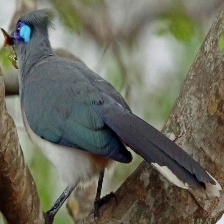
Species: CRESTED COUA
Scientific name: COUA CRISTATA